Premier University

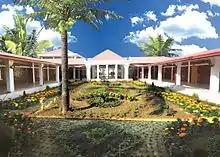
PU campus

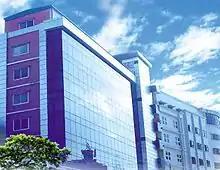
Engineering campus

Anupam Sen, the vice-chancellor of the university and has served from October 2006 to December 2024.